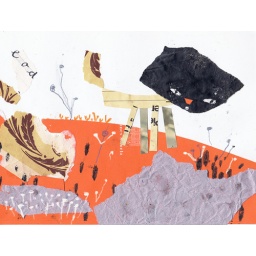
Small sketch. Little cat wandering in orange landscape. Bocetillo rapido. Gatito deambulando por paisaje naranja.